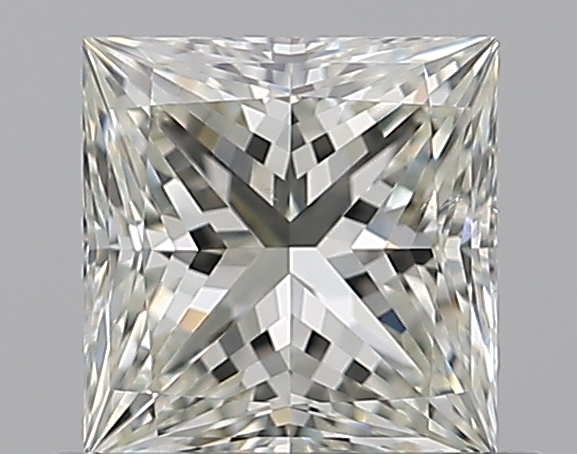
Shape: princess
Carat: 0.7
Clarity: VS2
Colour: K
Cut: EX
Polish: EX
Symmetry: EX
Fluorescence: F
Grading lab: GIA
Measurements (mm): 4.97 x 4.86 x 3.51